Peter Russell (fashion designer)

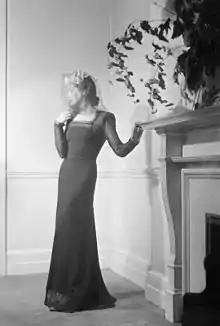
Peter Russell black dinner frock, produced during wartime and photographed by the Ministry of Information to promote the idea that utility could be incorporated into even high fashion

Russell did not reveal much about his early life, although an article in the "Sydney Morning Herald" of 1953 states that before embarking on a career in fashion he was a horse rancher in Saskatchewan, Canada, a rubber planter in Malaya and a farmer in Norfolk, England. An article in the 1948 edition of "Shopping" placed his background in rural Norfolk and revealed he had served in the Royal Field Artillery in World War I before being injured. The article also stated that he first developed his design skills while working in Malaysia, initially by assisting the wife of a fellow rubber planter in creating a gown for the government house ball.